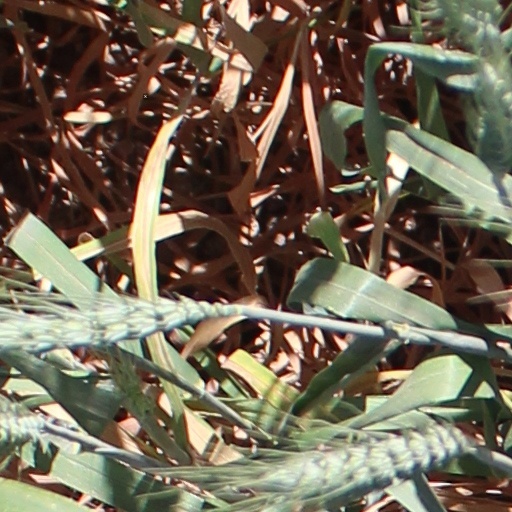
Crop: wheat